Charter of Kortenberg

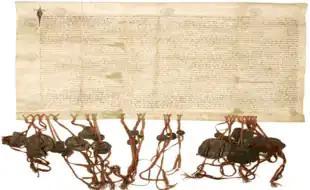

The Charter of Kortenberg (Dutch: "Keure van Kortenberg") is an agreement signed and sealed on September 27, 1312, in the abbey of Kortenberg by John II, Duke of Brabant and representatives of the cities of Brussels, Antwerp, 's-Hertogenbosch, Tienen and Zoutleeuw. Creation of the document is of historical and political importance because it retains agreements between inhabitants of a territory with a ruler who had absolute power. This reflected the start of a current that would later be labeled by historians as Brabant's Constitutionalism because residents without control had claimed rights and powers, and had them recorded in writing, which are somewhat comparable to what have come to be called civil and political rights centuries later. In this process, the first simple rules were created for what would develop into a legal order that is now called democratic rule of law.